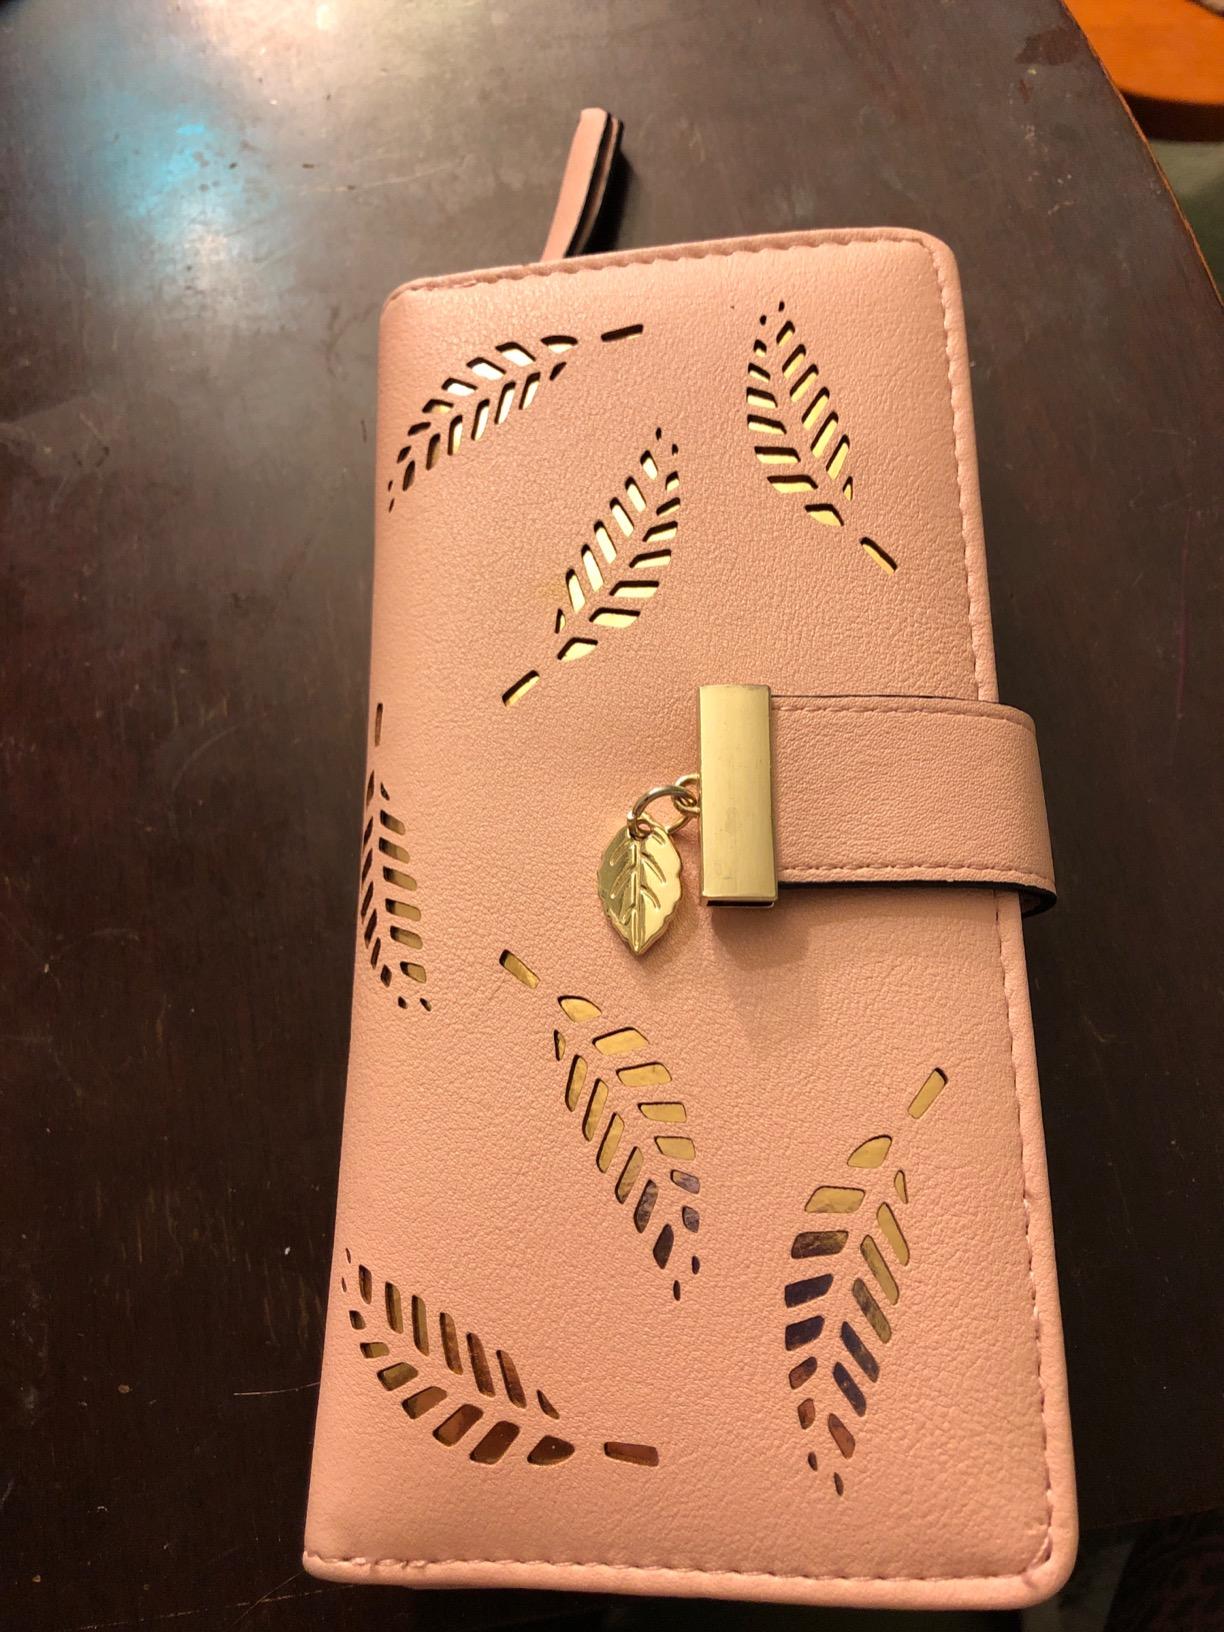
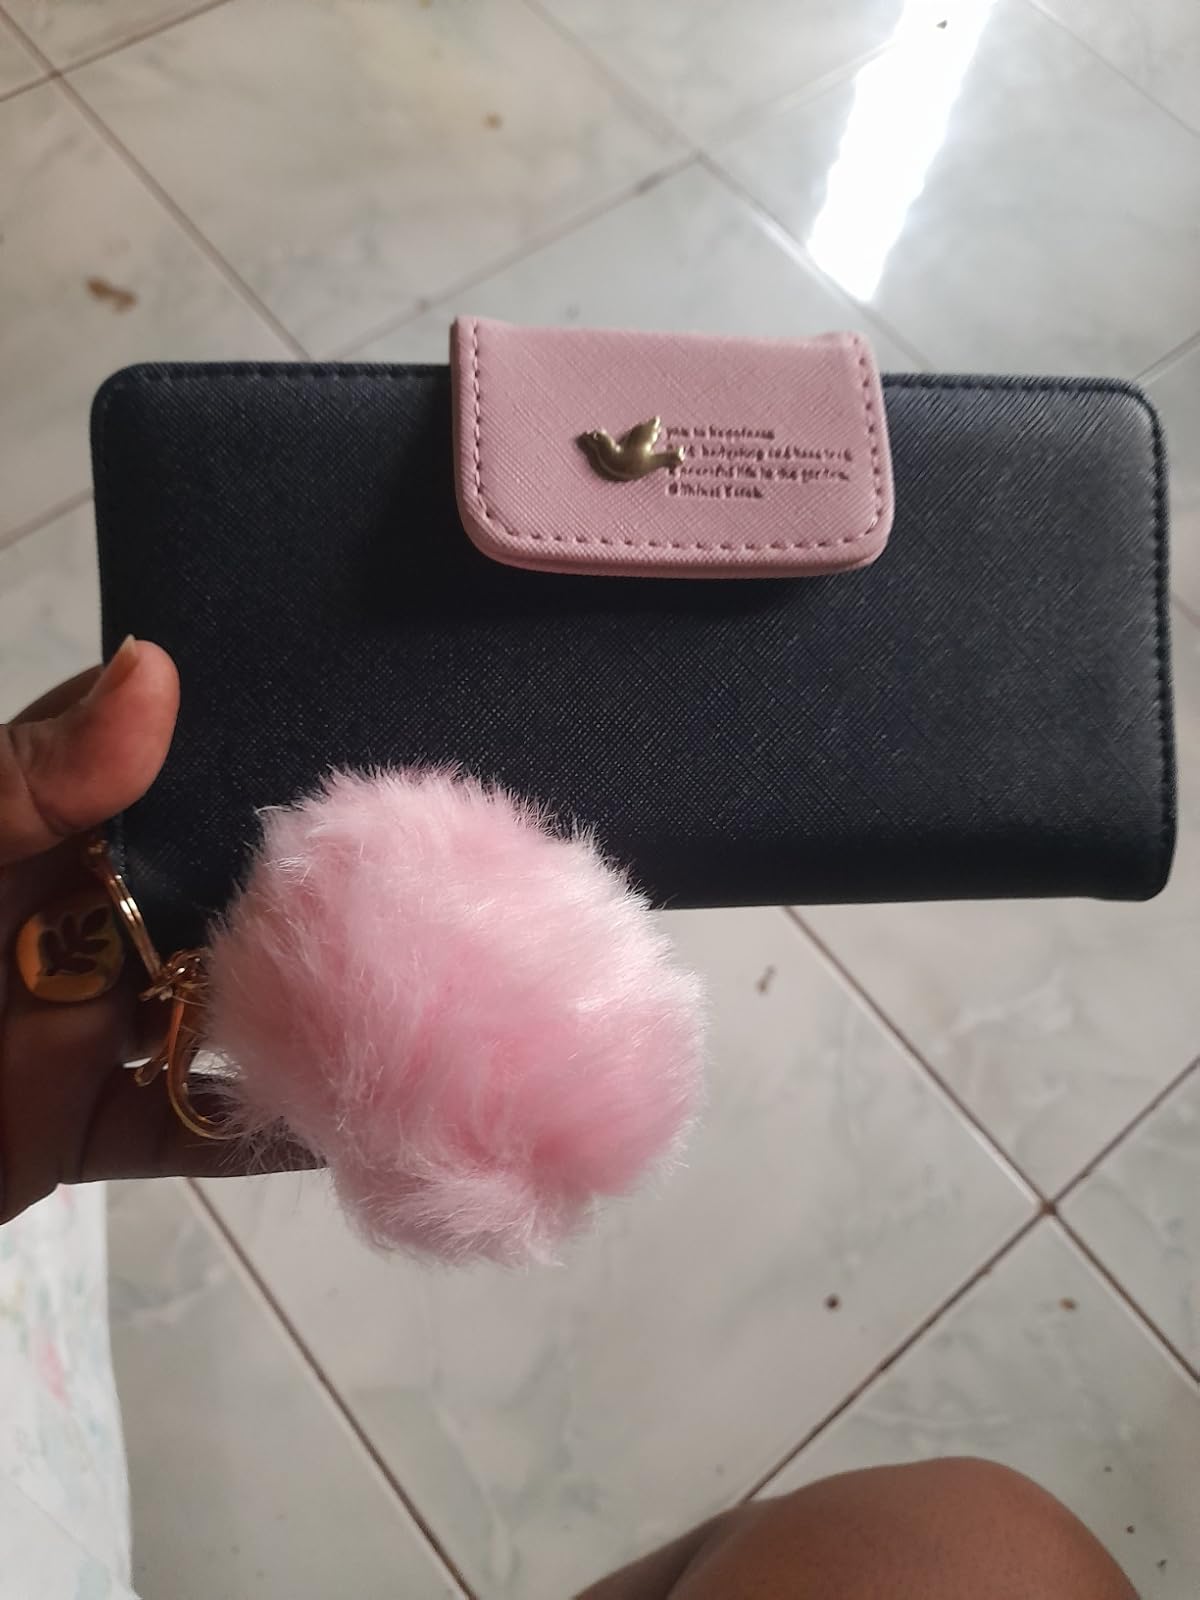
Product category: accessories_handbag
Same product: no